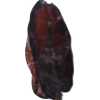
Label: carambola